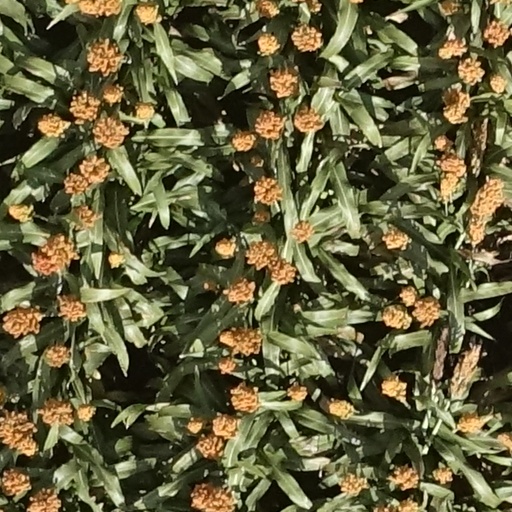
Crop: sorghum